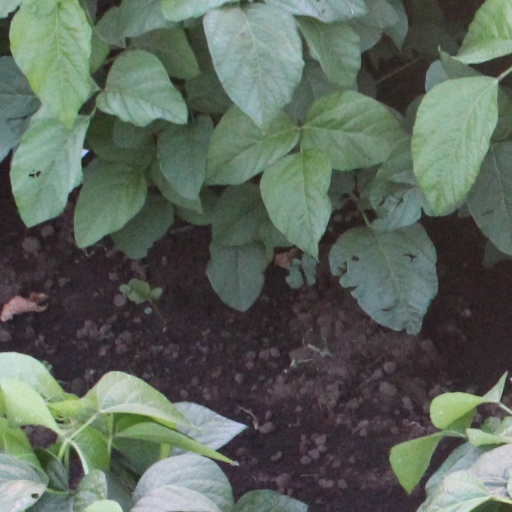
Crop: soybean